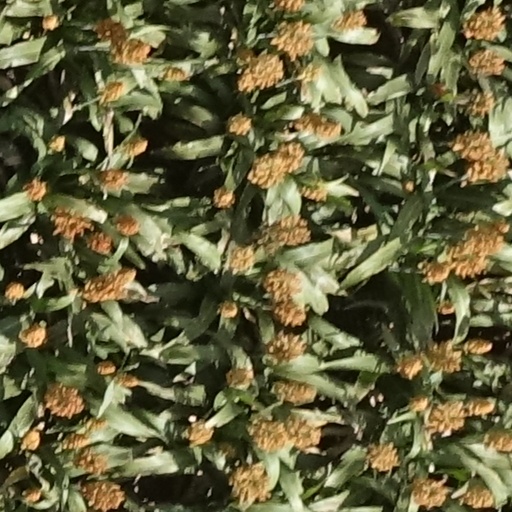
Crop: sorghum